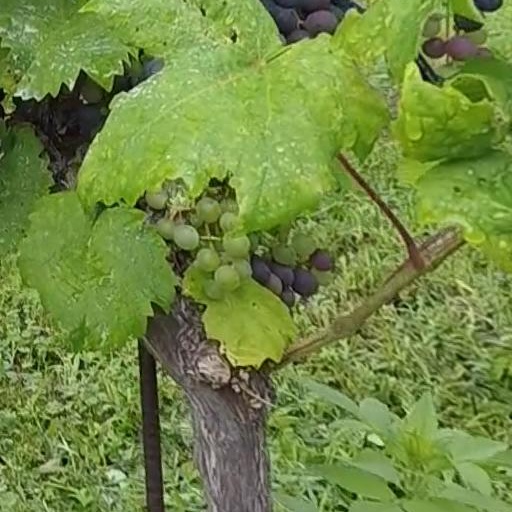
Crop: grape